Bottlenose dolphin

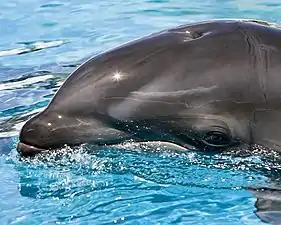
Photo of left side of dolphin head at surface

Some recent genetic evidence suggests the Indo-Pacific bottlenose dolphin belongs in the genus "Stenella", since it is more like the Atlantic spotted dolphin ("Stenella frontalis") than the common bottlenose dolphin. However, more recent studies indicate that this is a consequence of reticulate evolution (such as past hybridization between "Stenella" and ancestral "Tursiops") and incomplete lineage sorting, and thus support "T"." truncatus" and "T. aduncus" belonging to the same genus.